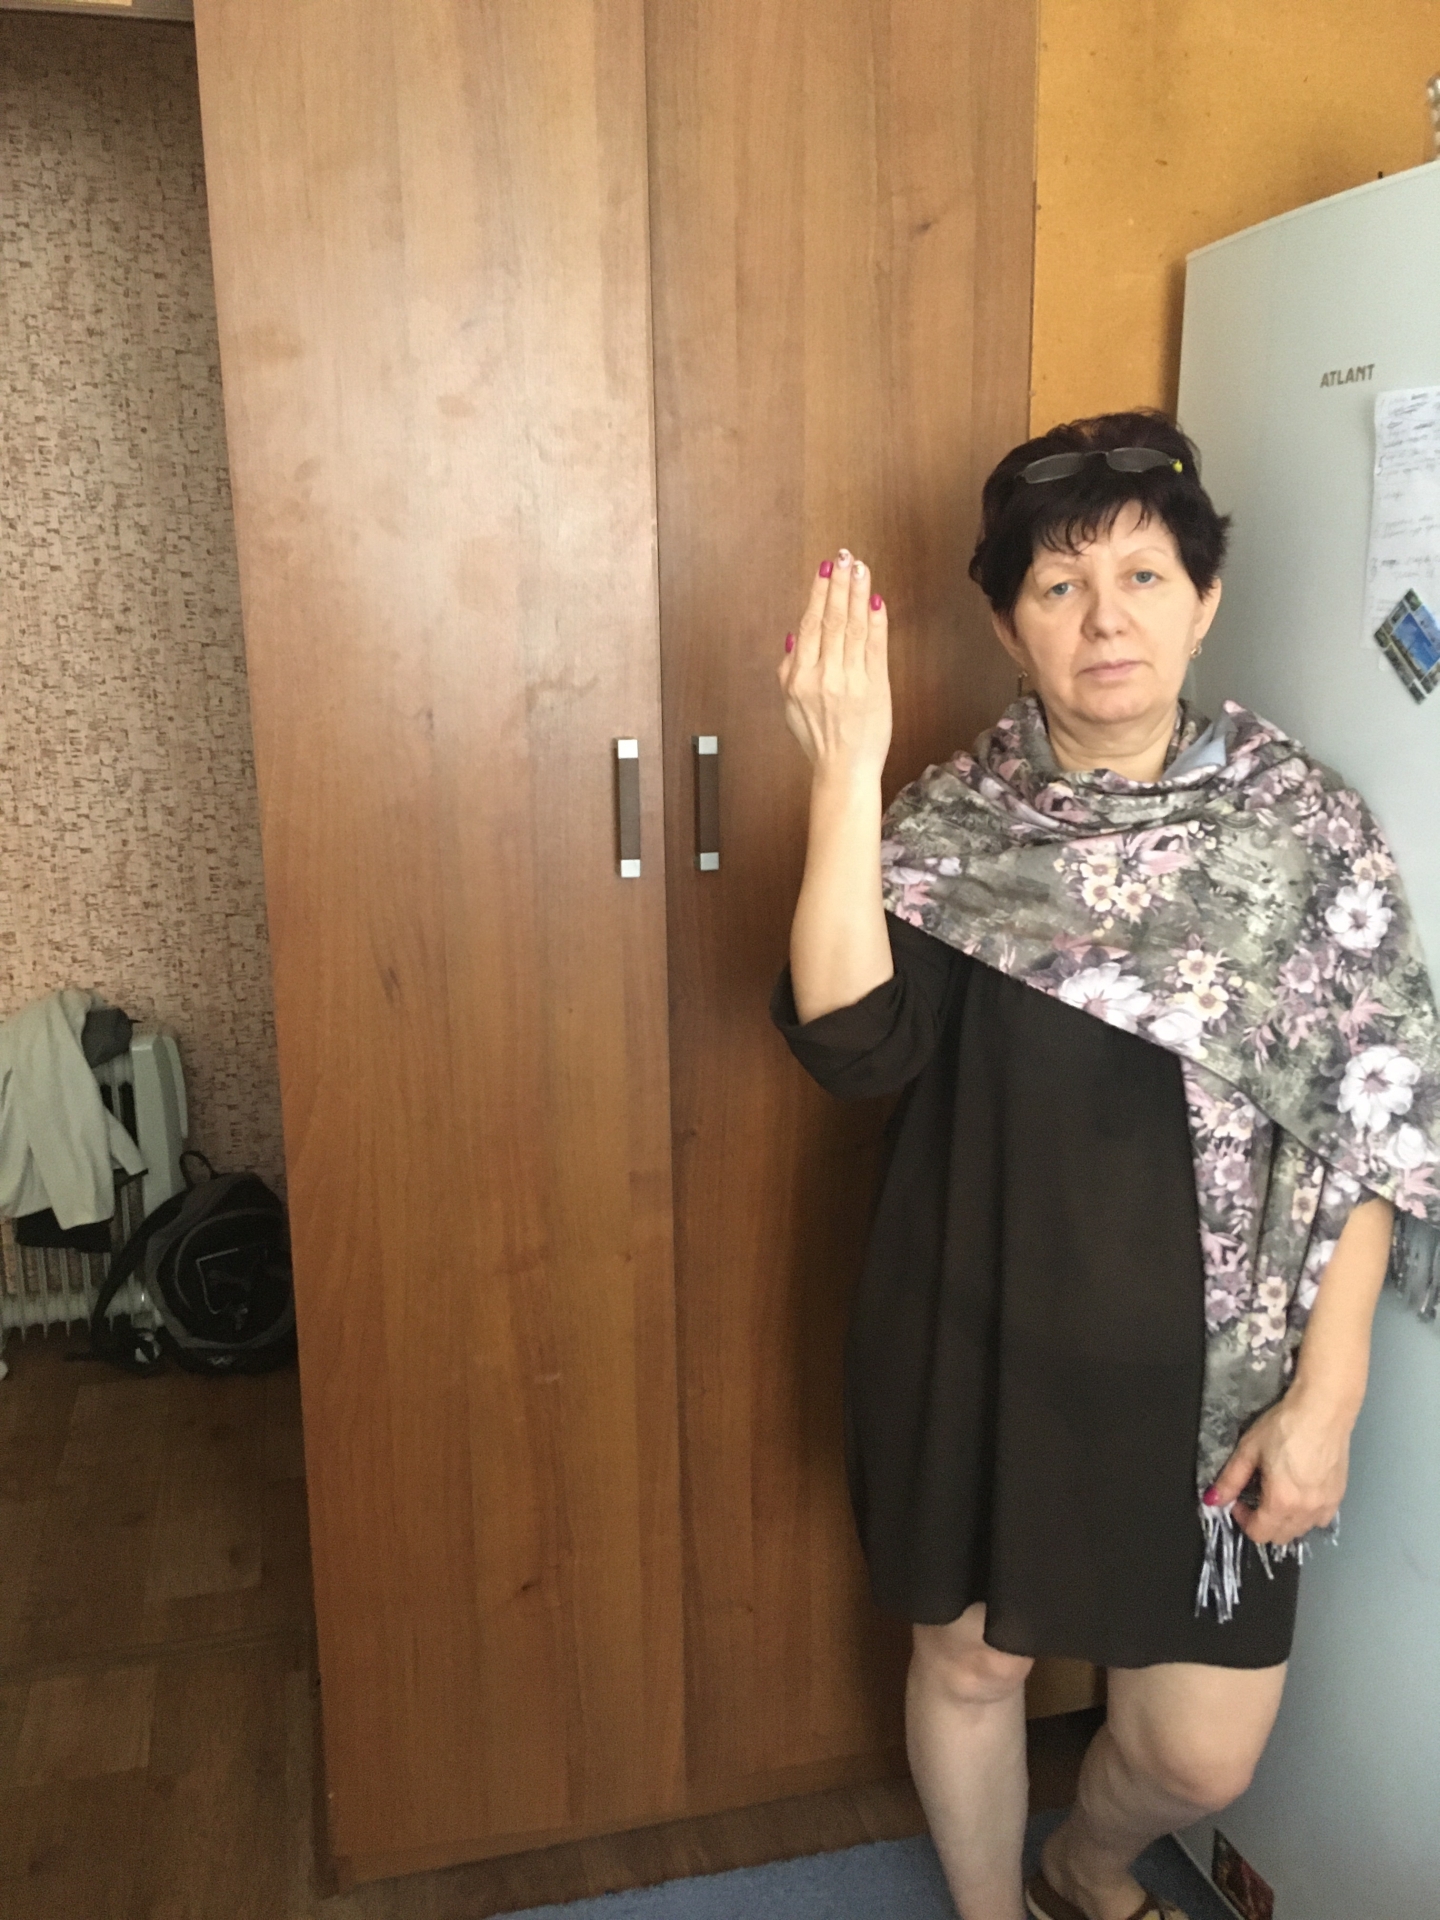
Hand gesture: stop_inverted